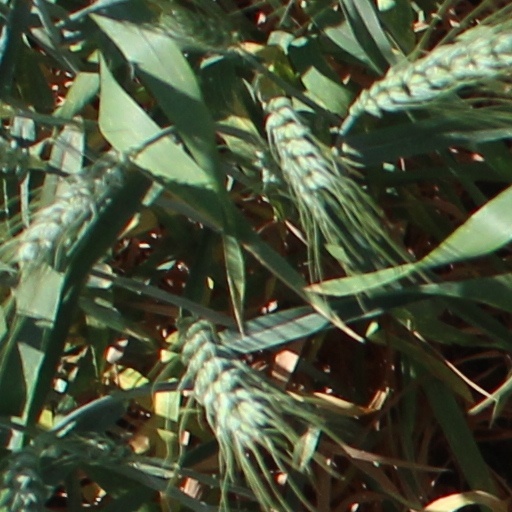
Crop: wheat